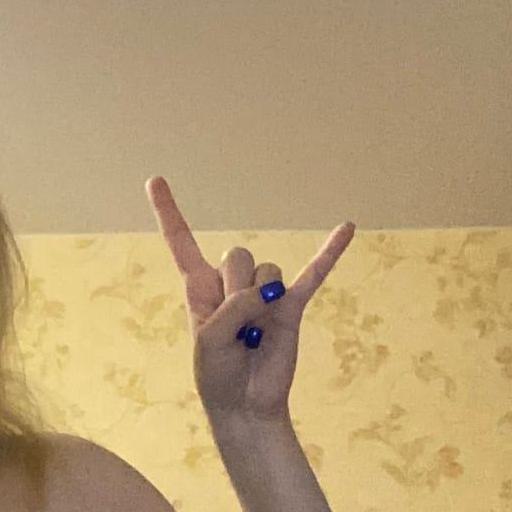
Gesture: rock